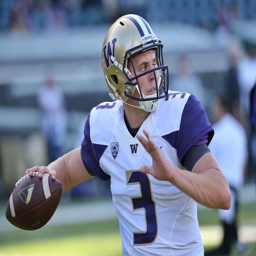
american football player warms up before a game against us state .